Conner Kent

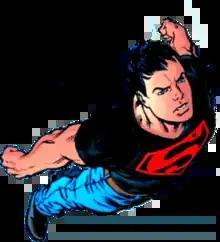
Superboy as depicted in "Teen Titans" (vol. 3) #20 (January 2005). Art by Tom Grummett (penciler), Nelson Conrad (inker), and Jeromy Cox (colorist).

Conner Kent is a superhero appearing in American comic books published by DC Comics. The character first appeared as a modern variation of Superboy in "The Adventures of Superman" #500 (June 1993), and was created by writer Karl Kesel and artist Tom Grummett.